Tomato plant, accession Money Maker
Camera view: horizontal (90 deg, fisheye); turntable rotation: 120 degrees
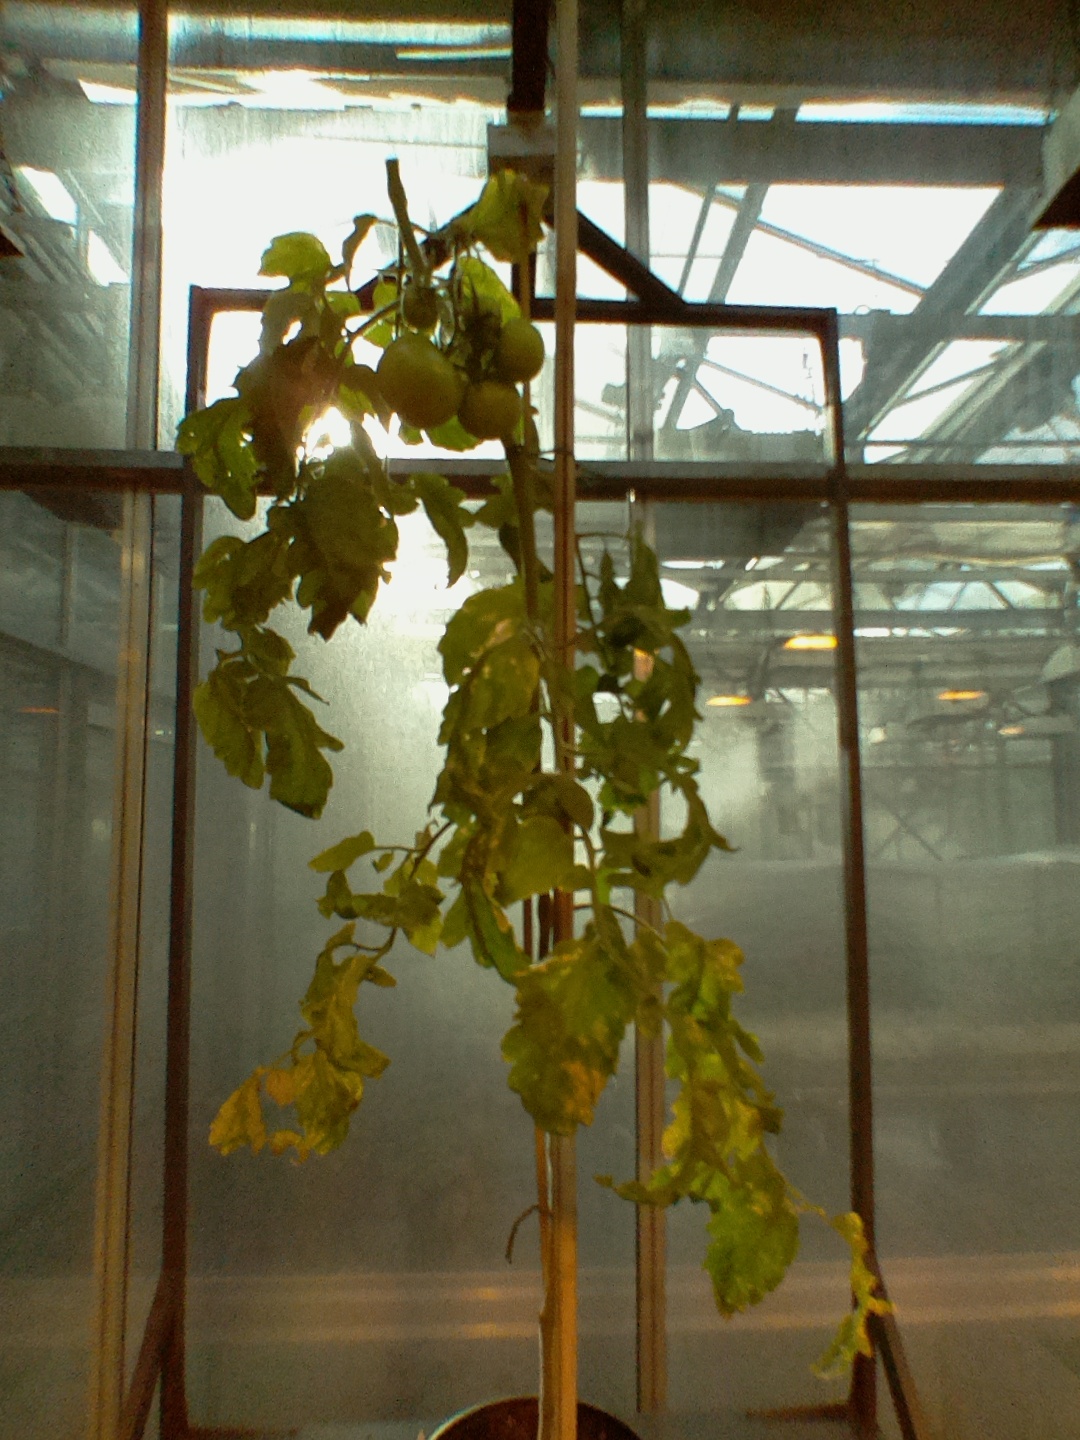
BBCH growth stage 78: 80% -90% of final fruit size